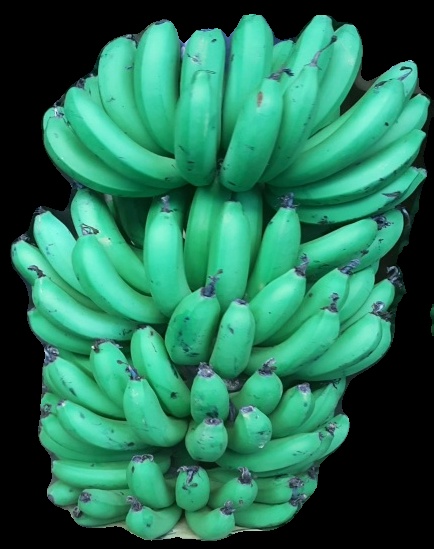
Variety: pachbale
Grade: grade1